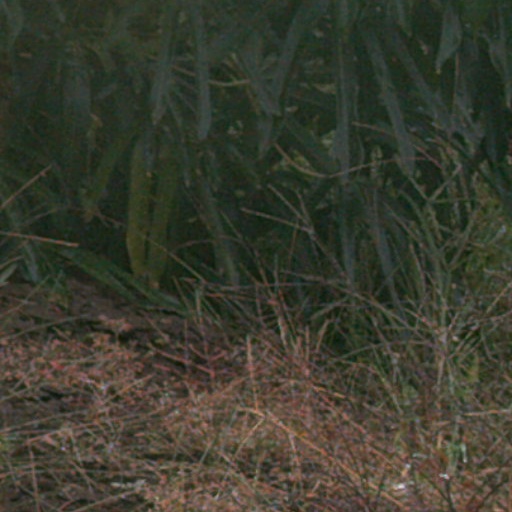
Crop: cassava